Donald Rumsfeld

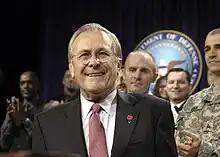
Rumsfeld in the Pentagon auditorium for his final meeting with Pentagon employees, December 8, 2006

The Department of Defense's preliminary concerns for holding, housing, and interrogating captured prisoners on the battlefield were raised during the military build-up prior to the Iraq War. Because Saddam Hussein's military forces surrendered when faced with military action, many within the DOD, including Rumsfeld and United States Central Command General Tommy Franks, decided it was in the best interest of all to hand these prisoners over to their respective countries. Additionally, it was determined that maintaining a large holding facility was, at the time, unrealistic. Instead, the use of many facilities such as Abu Ghraib to house prisoners of interest prior to handing them over, and Rumsfeld defended the Bush administration's decision to detain enemy combatants. Because of this, critics, including members of the U.S. Senate Armed Services Committee, held Rumsfeld responsible for the ensuing Abu Ghraib torture and prisoner abuse scandal. Rumsfeld himself said: "These events occurred on my watch as Secretary of Defense. I am accountable for them." He offered his resignation to President Bush in the wake of the scandal, but it was not accepted.